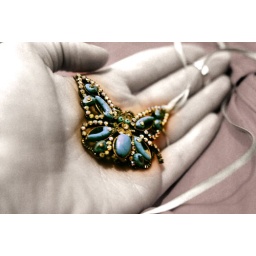
a week of butterflies in the bedroom